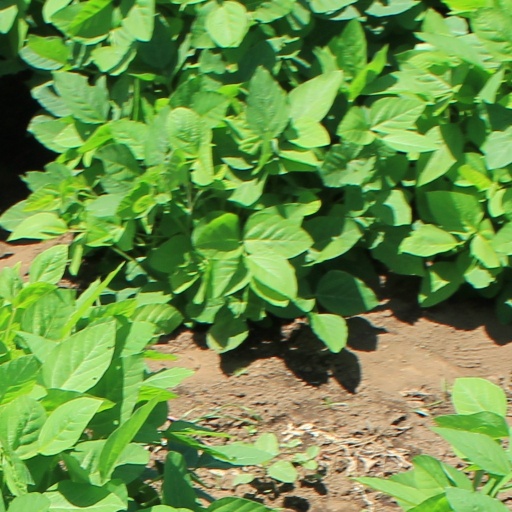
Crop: soybean